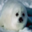
Label: seal